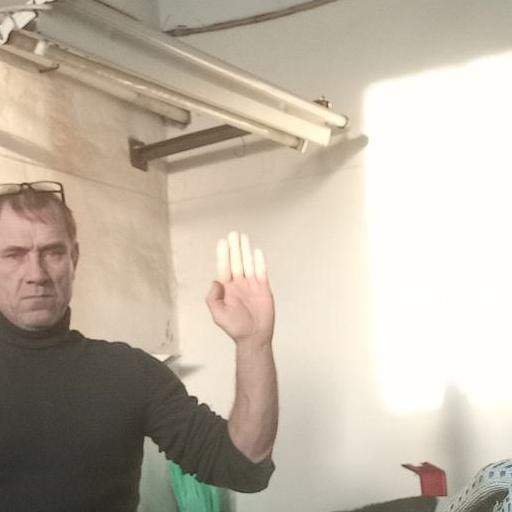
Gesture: stop